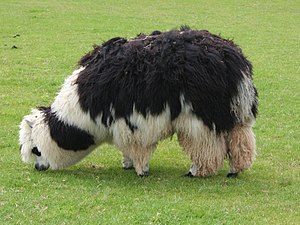
Alpaka
Alpakaen er et domesticeret sydamerikansk pattedyr i familien Camelidae. Den er nært beslægtet med den vildtlevende vikunja. Der er fremavlet to racer af alpakaen, suri og huacaya. Huacaya er den mest almindelige.